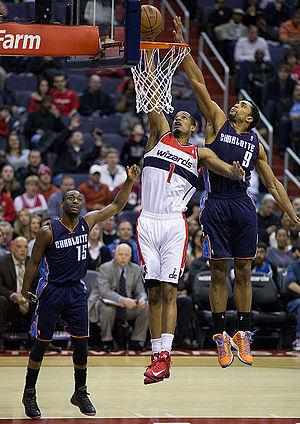
Trevor Anthony Ariza est un joueur de basket-ball professionnel américain. Ariza joue actuellement en National Basketball Association pour les Trail Blazers de Portland.